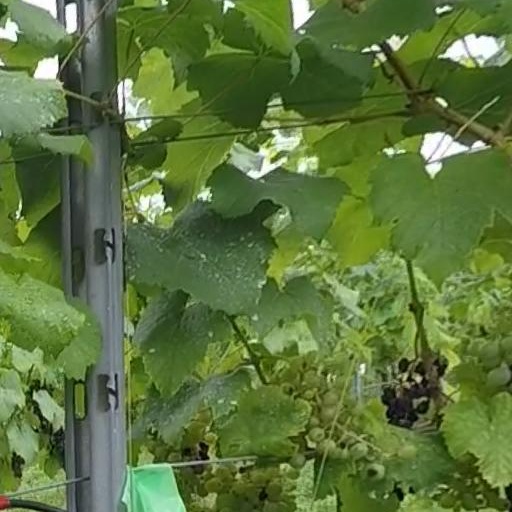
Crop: grape